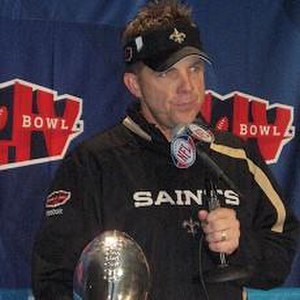
Sean Payton
Sean Payton efter hans holds sejr i Super Bowl, 7. februar 2010
Patrick Sean Payton er cheftræner for New Orleans Saints, som er et professionelt amerikansk football-hold.